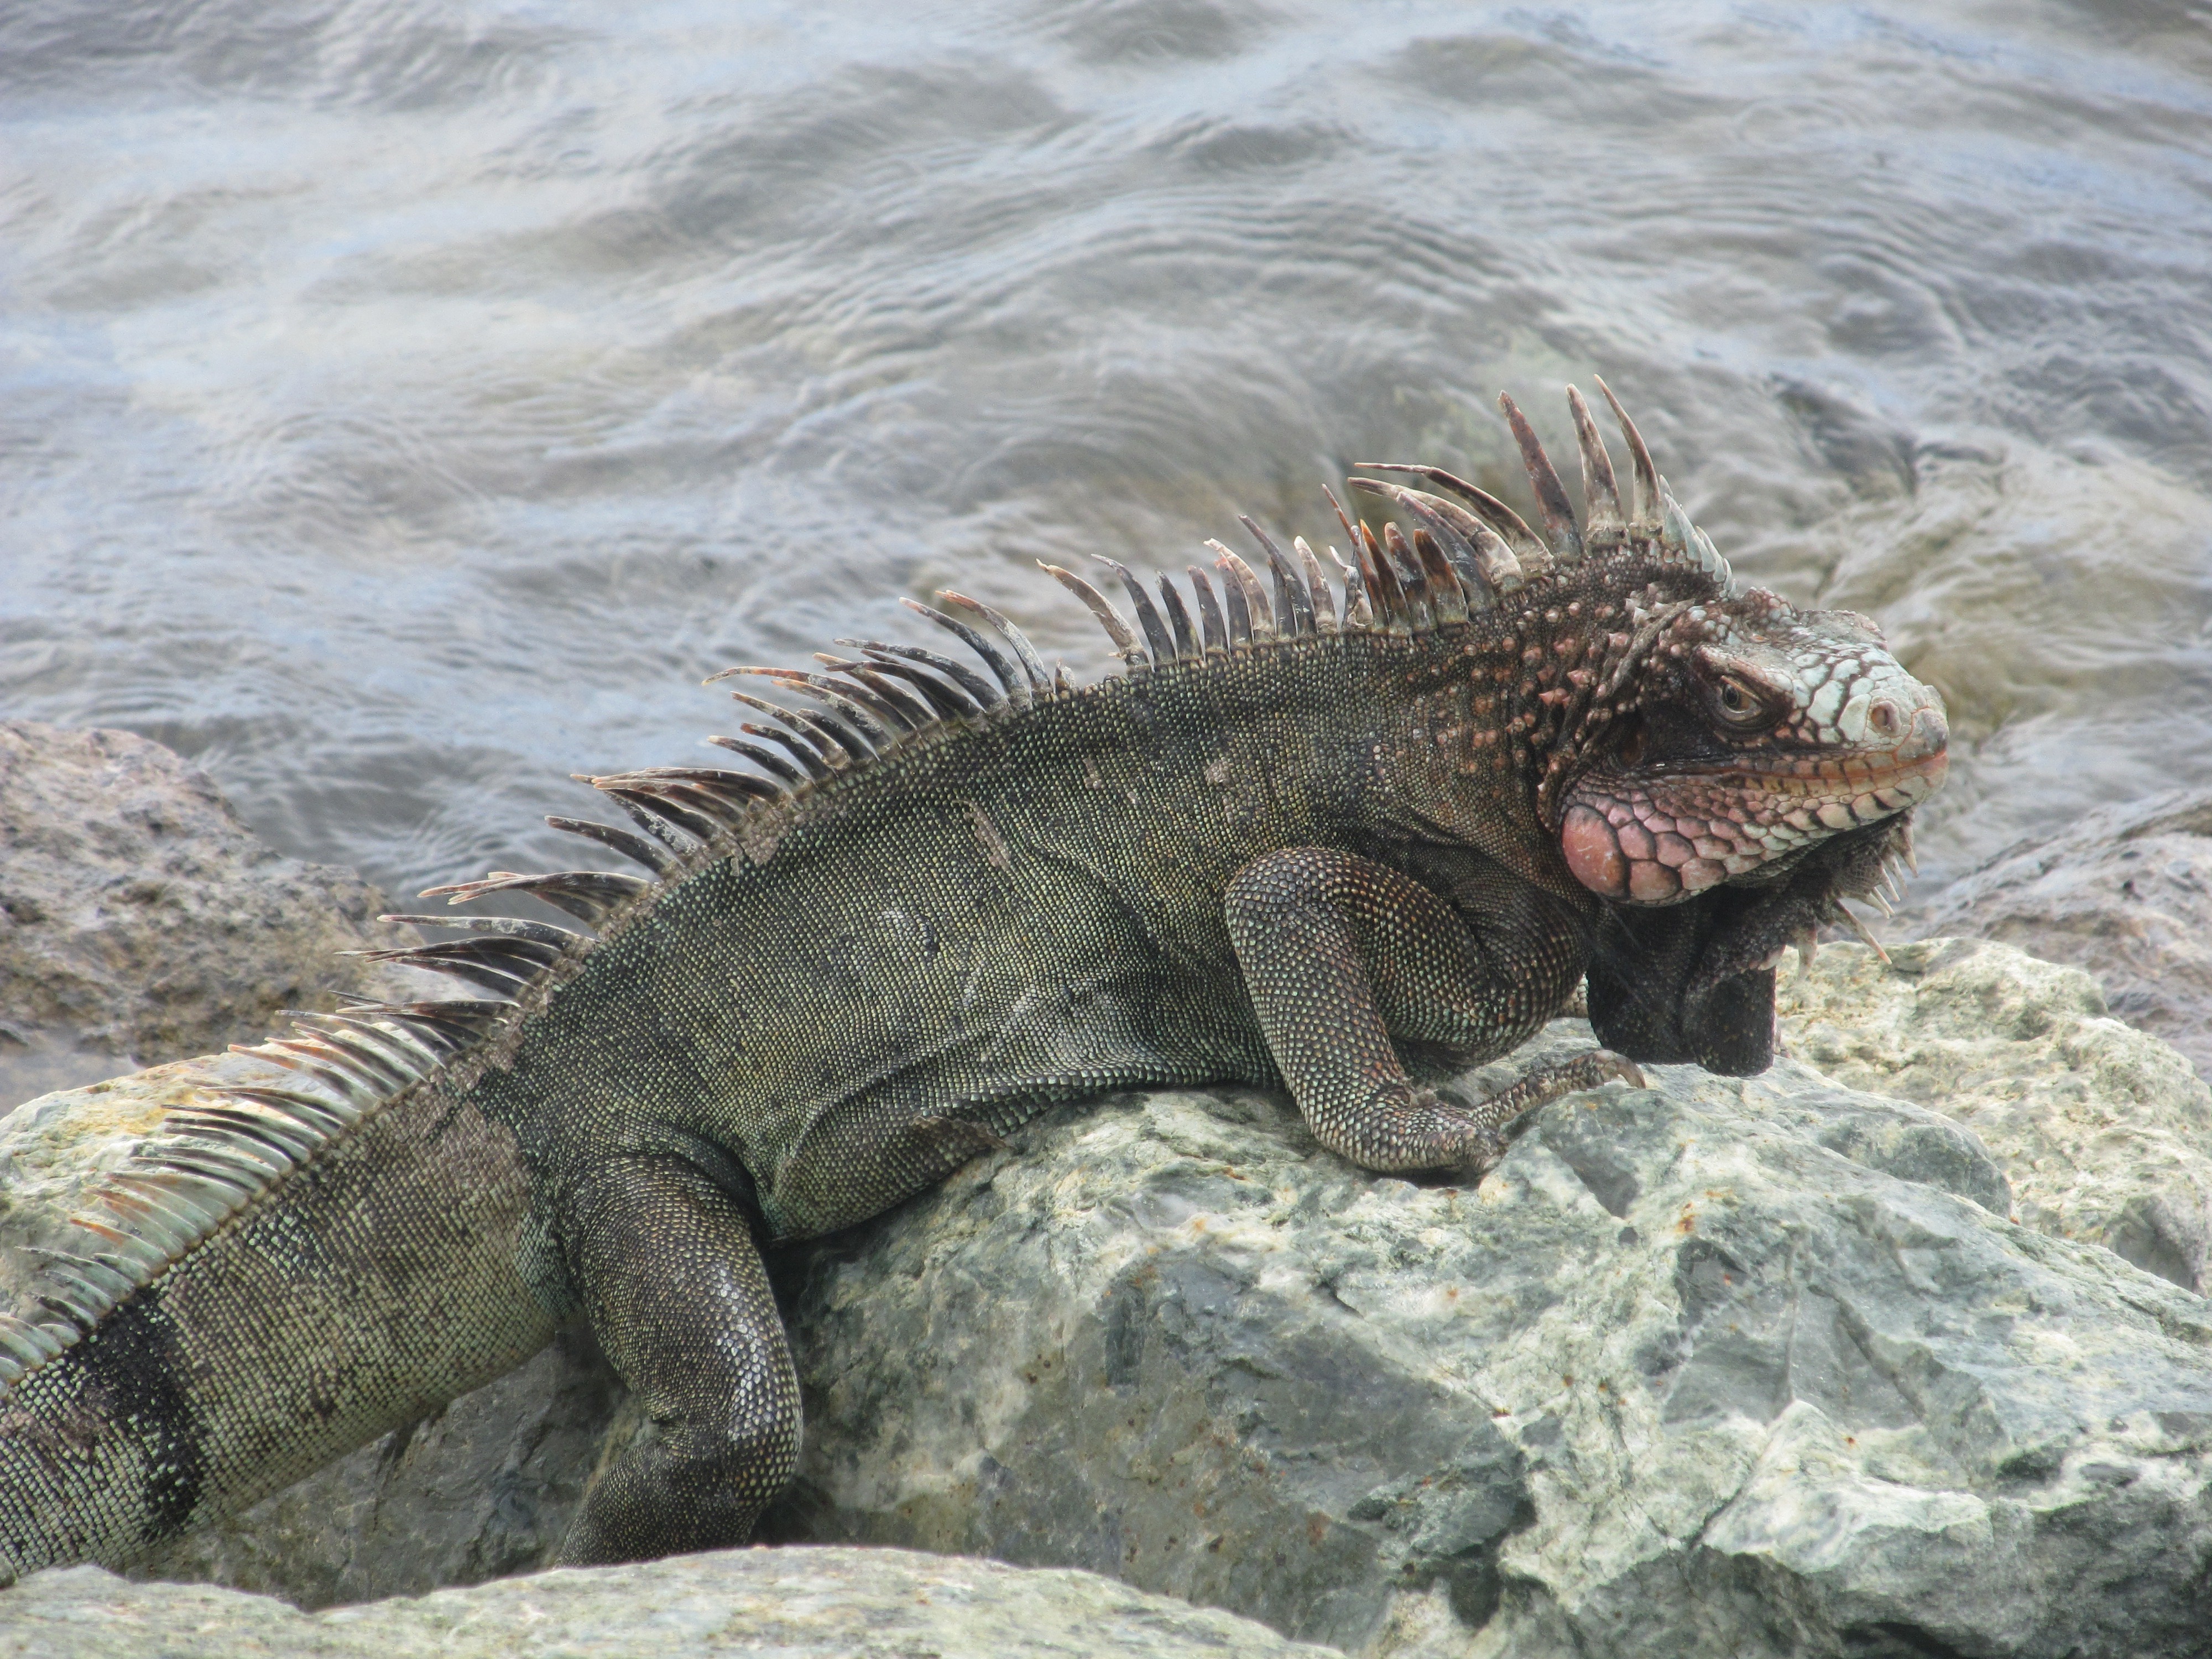
wildlife, zoo, jungle, tropical, predator, reptile, scale, iguana, fauna, lizard, crocodile, alligator, rainforest, vertebrate, creature, dragon, exotic, species, reptilian, crocodilia, komodo dragon, american alligator, nile crocodile